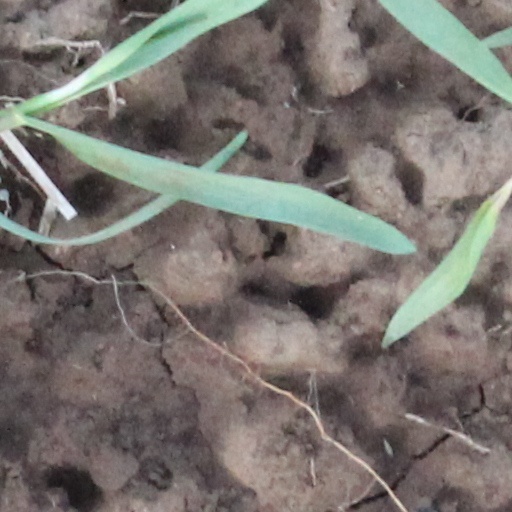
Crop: wheat